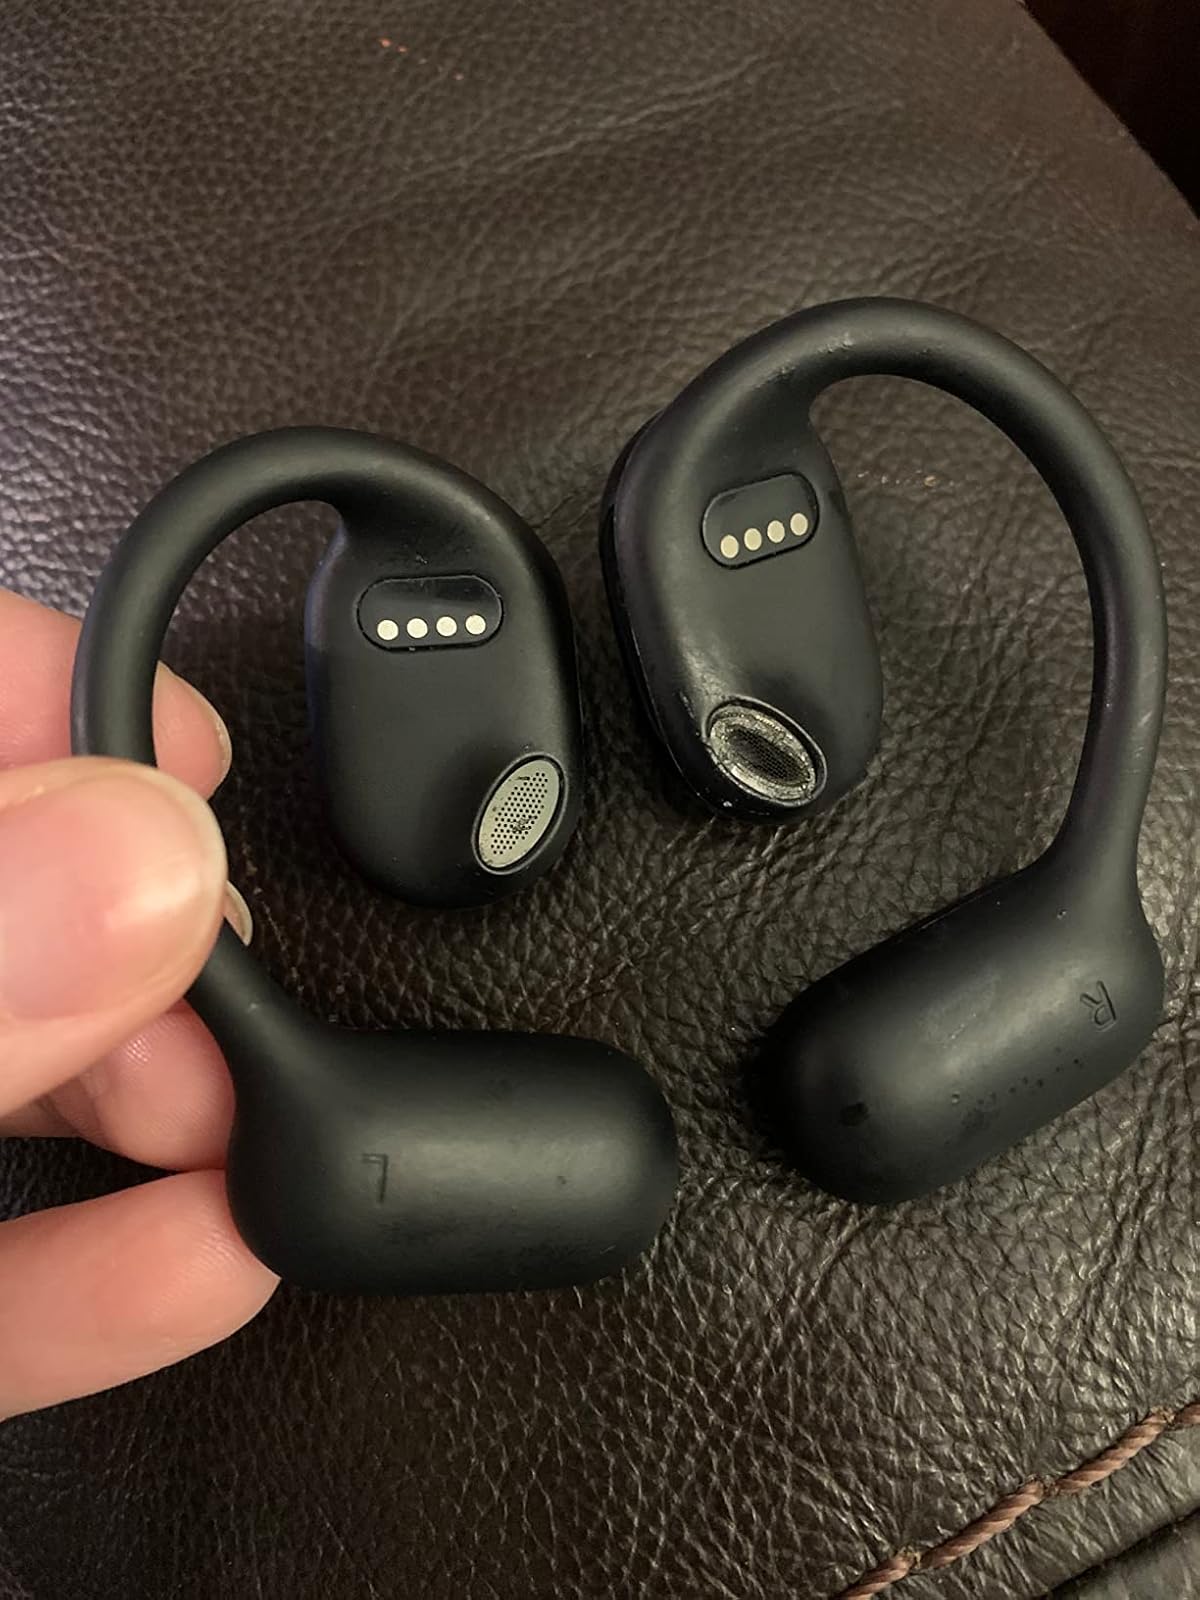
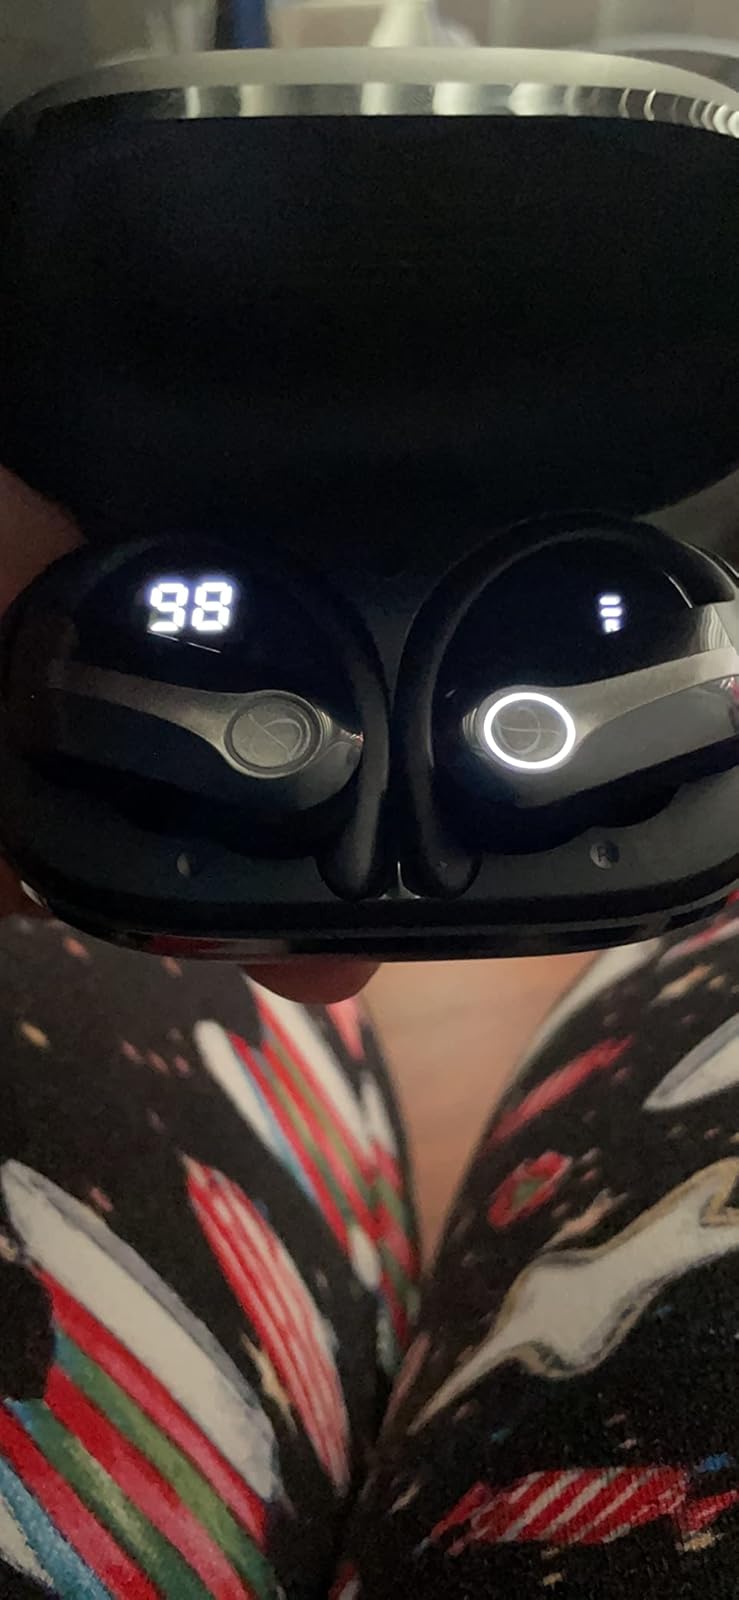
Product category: earbuds
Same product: no